The Falcon Strikes Back

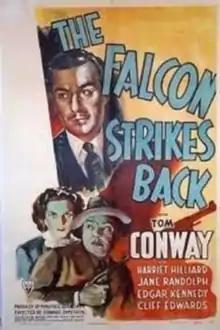
Film poster

The Falcon Strikes Back ( The Falcon Comes Back) is a 1943 American crime film directed by Edward Dmytryk and stars Tom Conway as the title character, the amateur sleuth, the Falcon. Supporting roles are filled by Harriet Hilliard, Jane Randolph, Edgar Kennedy, with Cliff Edwards filling in for Allen Jenkins as the Falcon's sidekick, "Goldie" Locke. It is the fifth film in the Falcon series and the second for Conway, reprising the role that his brother, George Sanders had initiated.